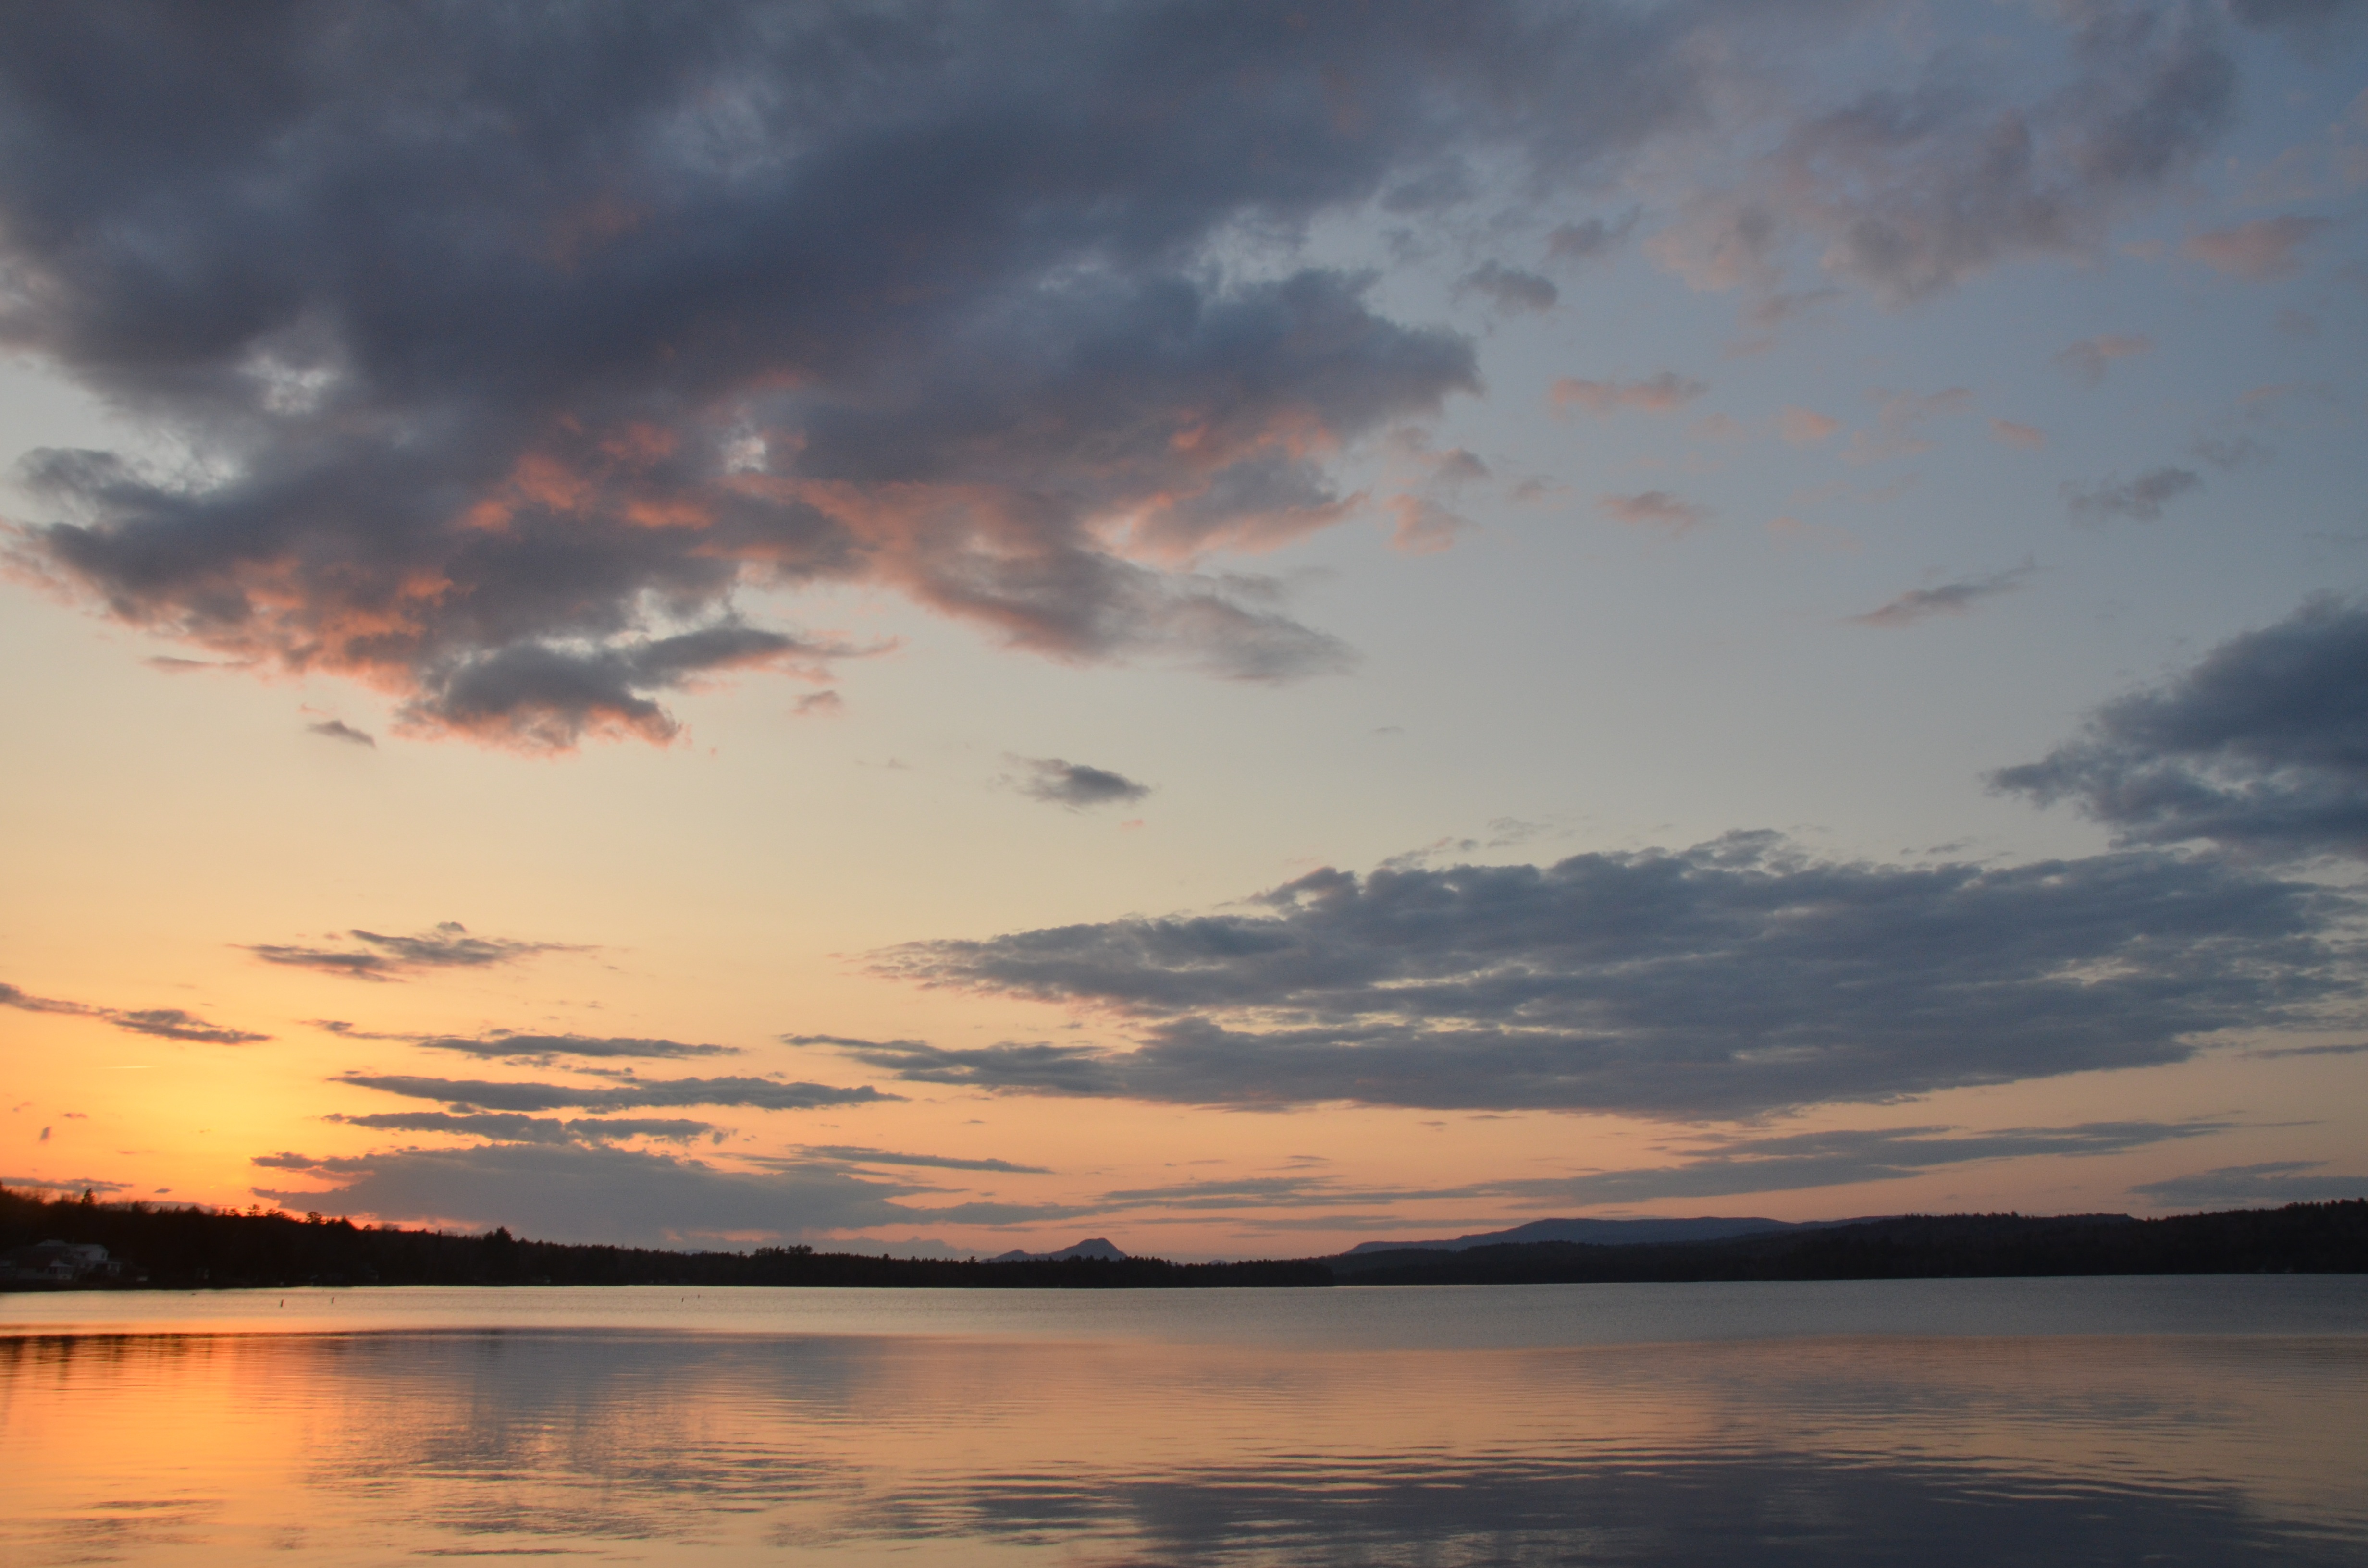
beach, landscape, sea, coast, water, nature, ocean, horizon, cloud, sky, sun, sunrise, sunset, morning, dawn, dusk, evening, twilight, reflection, bay, loch, more, afterglow, evening red, meteorological phenomenon, red sky at morning